The Chronicle of Philanthropy

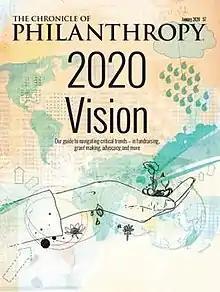
Cover of "The Chronicle of Philanthropy" (January 2020)

The Chronicle of Philanthropy is a magazine and digital platform that covers the nonprofit world of philanthropy. Based in Washington, D.C., it is aimed at charity leaders, foundation executives, fund raisers, and other people involved in philanthropy. "The Chronicle of Philanthropy" publishes 12 print issues a year as well as daily Web coverage and multiple e-newsletters, including Philanthropy Today.